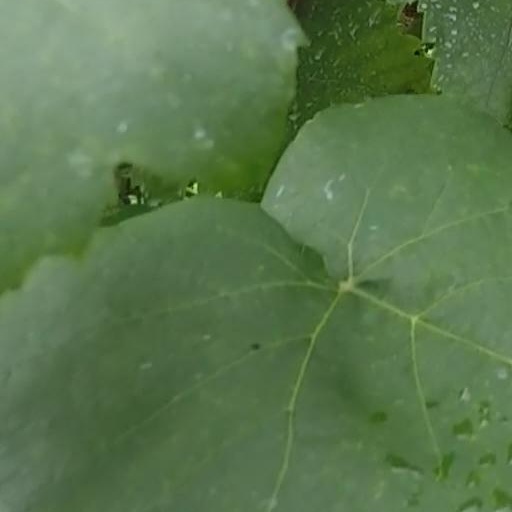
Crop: grape